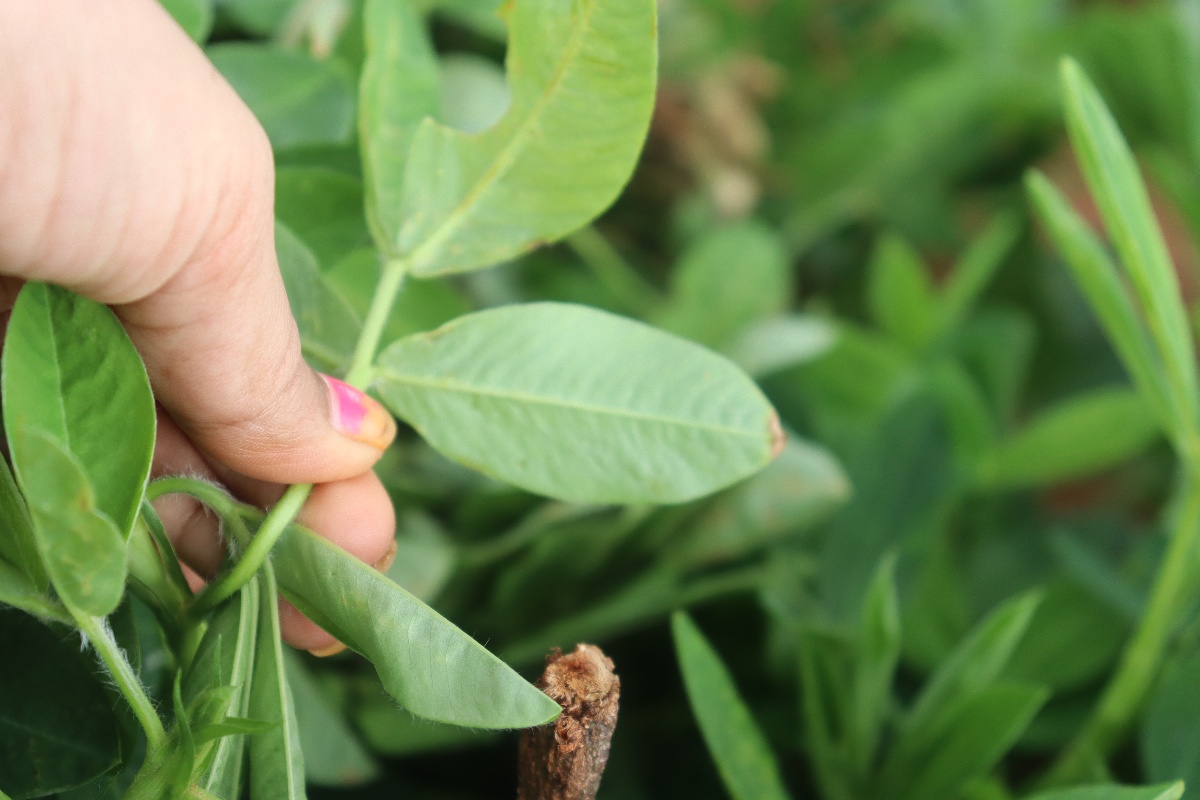
Label: healthy leaf